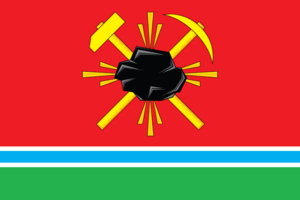
Leninsk-Kouznetski est une ville de l'oblast de Kemerovo, en Russie. Sa population s'élevait à 95 279 habitants en 2019.